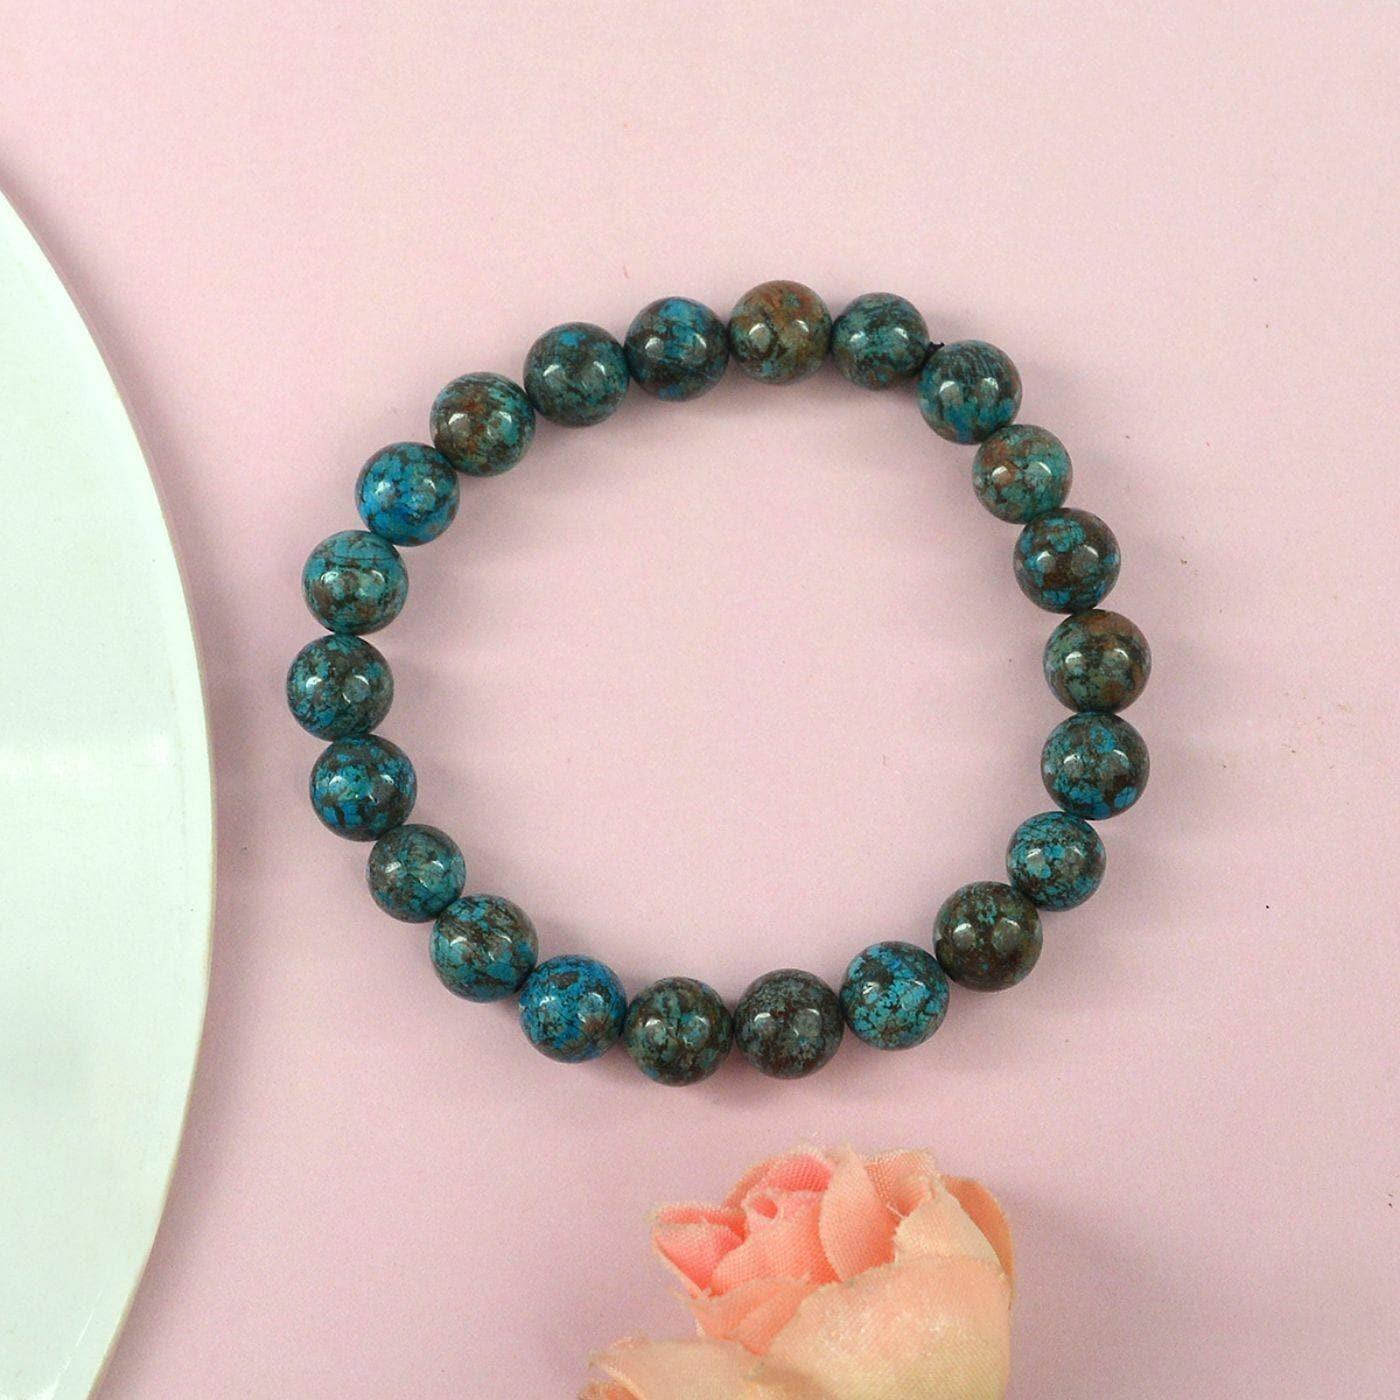
Reiki Crystal Products Crysocolla Bracelet Round Bead 8 mm Bracelet for Reiki Healing Stones
Type: Bracelets & Bangles
Brand: Reiki Crystal Products
Price: Rs. 399
Stretchable Elastic Handmade Natural Crystal Stone Bracelet | Diameter : 2.5 Inch. | Stone Size - 8 mm | Shape : Round | Charged By Reiki Grand Master & Vastu Expert
Features: Stretchable Elastic Handmade Natural Crystal Stone Bracelet | Diameter : 2.5 Inch. | Stone Size - 8 mm | Shape :Round | Charged By Reiki Grand Master & Vastu Expert,Natural Healing Stone for Reiki Healing, Crystal Healing, Numerology, Tarot, Astrology, Vastu, Angle Healing & Feng Shui,100% Authentic, Original and Natural Healing Stone / Crystal - small holes, crack marks on the surface or inside the stones are often visible,Material : Natural Healing Stones See Images & Product Description For Healing Properties /Advantages,Stylish Party-Daily-Office-Casual Wear Reiki Healing Stone Bracelet for Men, Women, Boys, Girls. Best for Gifting & Personal Use.
Included: Pack Of 1 X Crysocolla 8 mm Bracelet